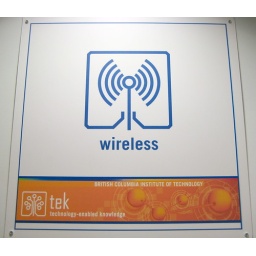
you're a tech geek when this sign is more important than the bathroom sign. listening to: spaceman by the killers